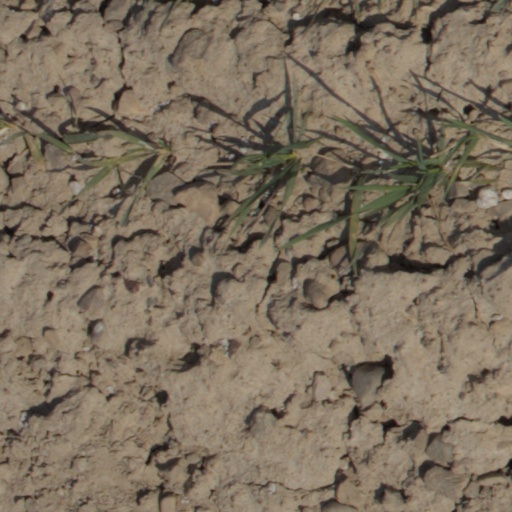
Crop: wheat